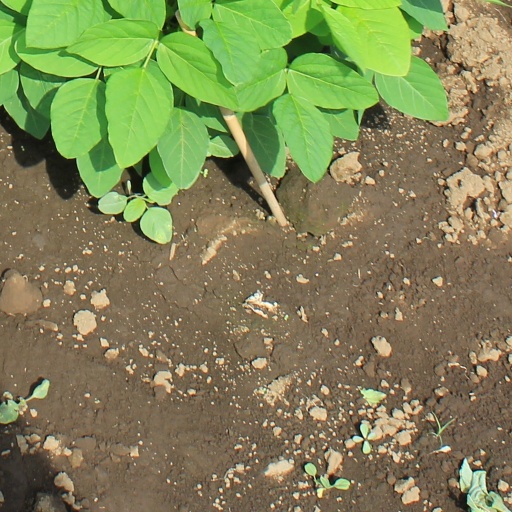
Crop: soybean